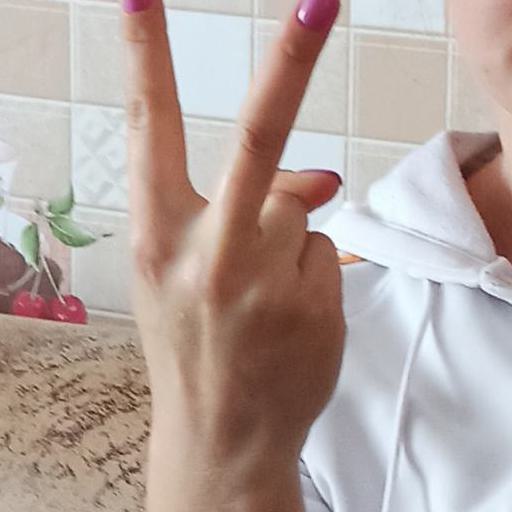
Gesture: peace_inverted